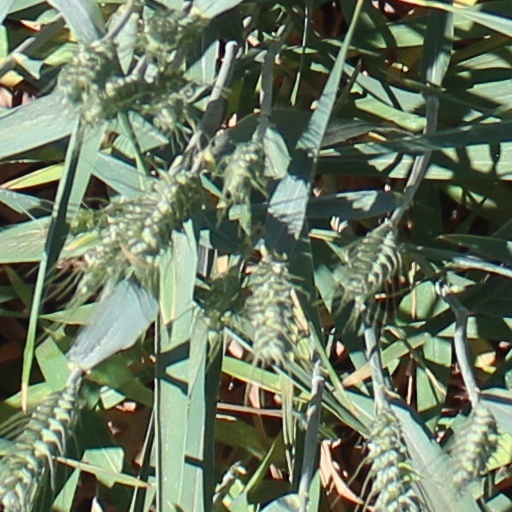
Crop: wheat